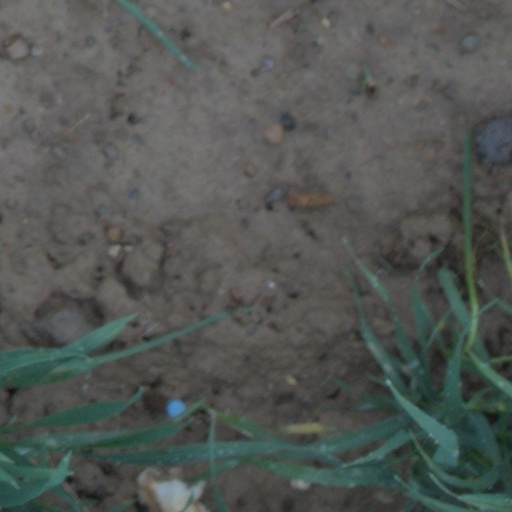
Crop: wheat